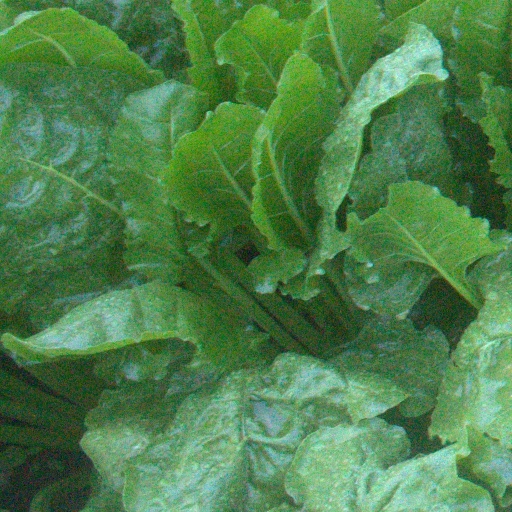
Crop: sugar beet